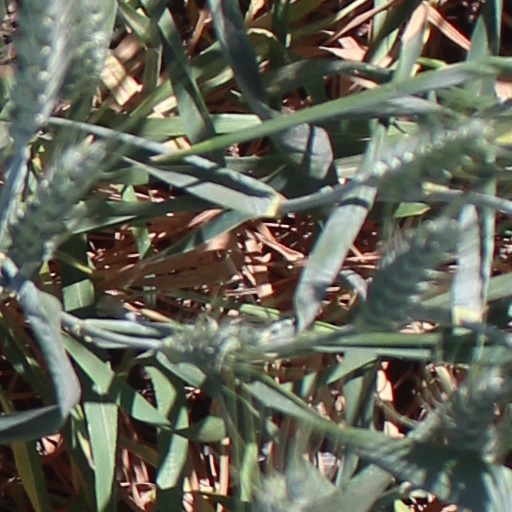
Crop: wheat